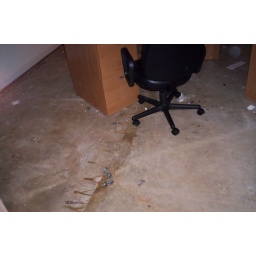
Basement floor after - 7 year old carpet destroyed by water